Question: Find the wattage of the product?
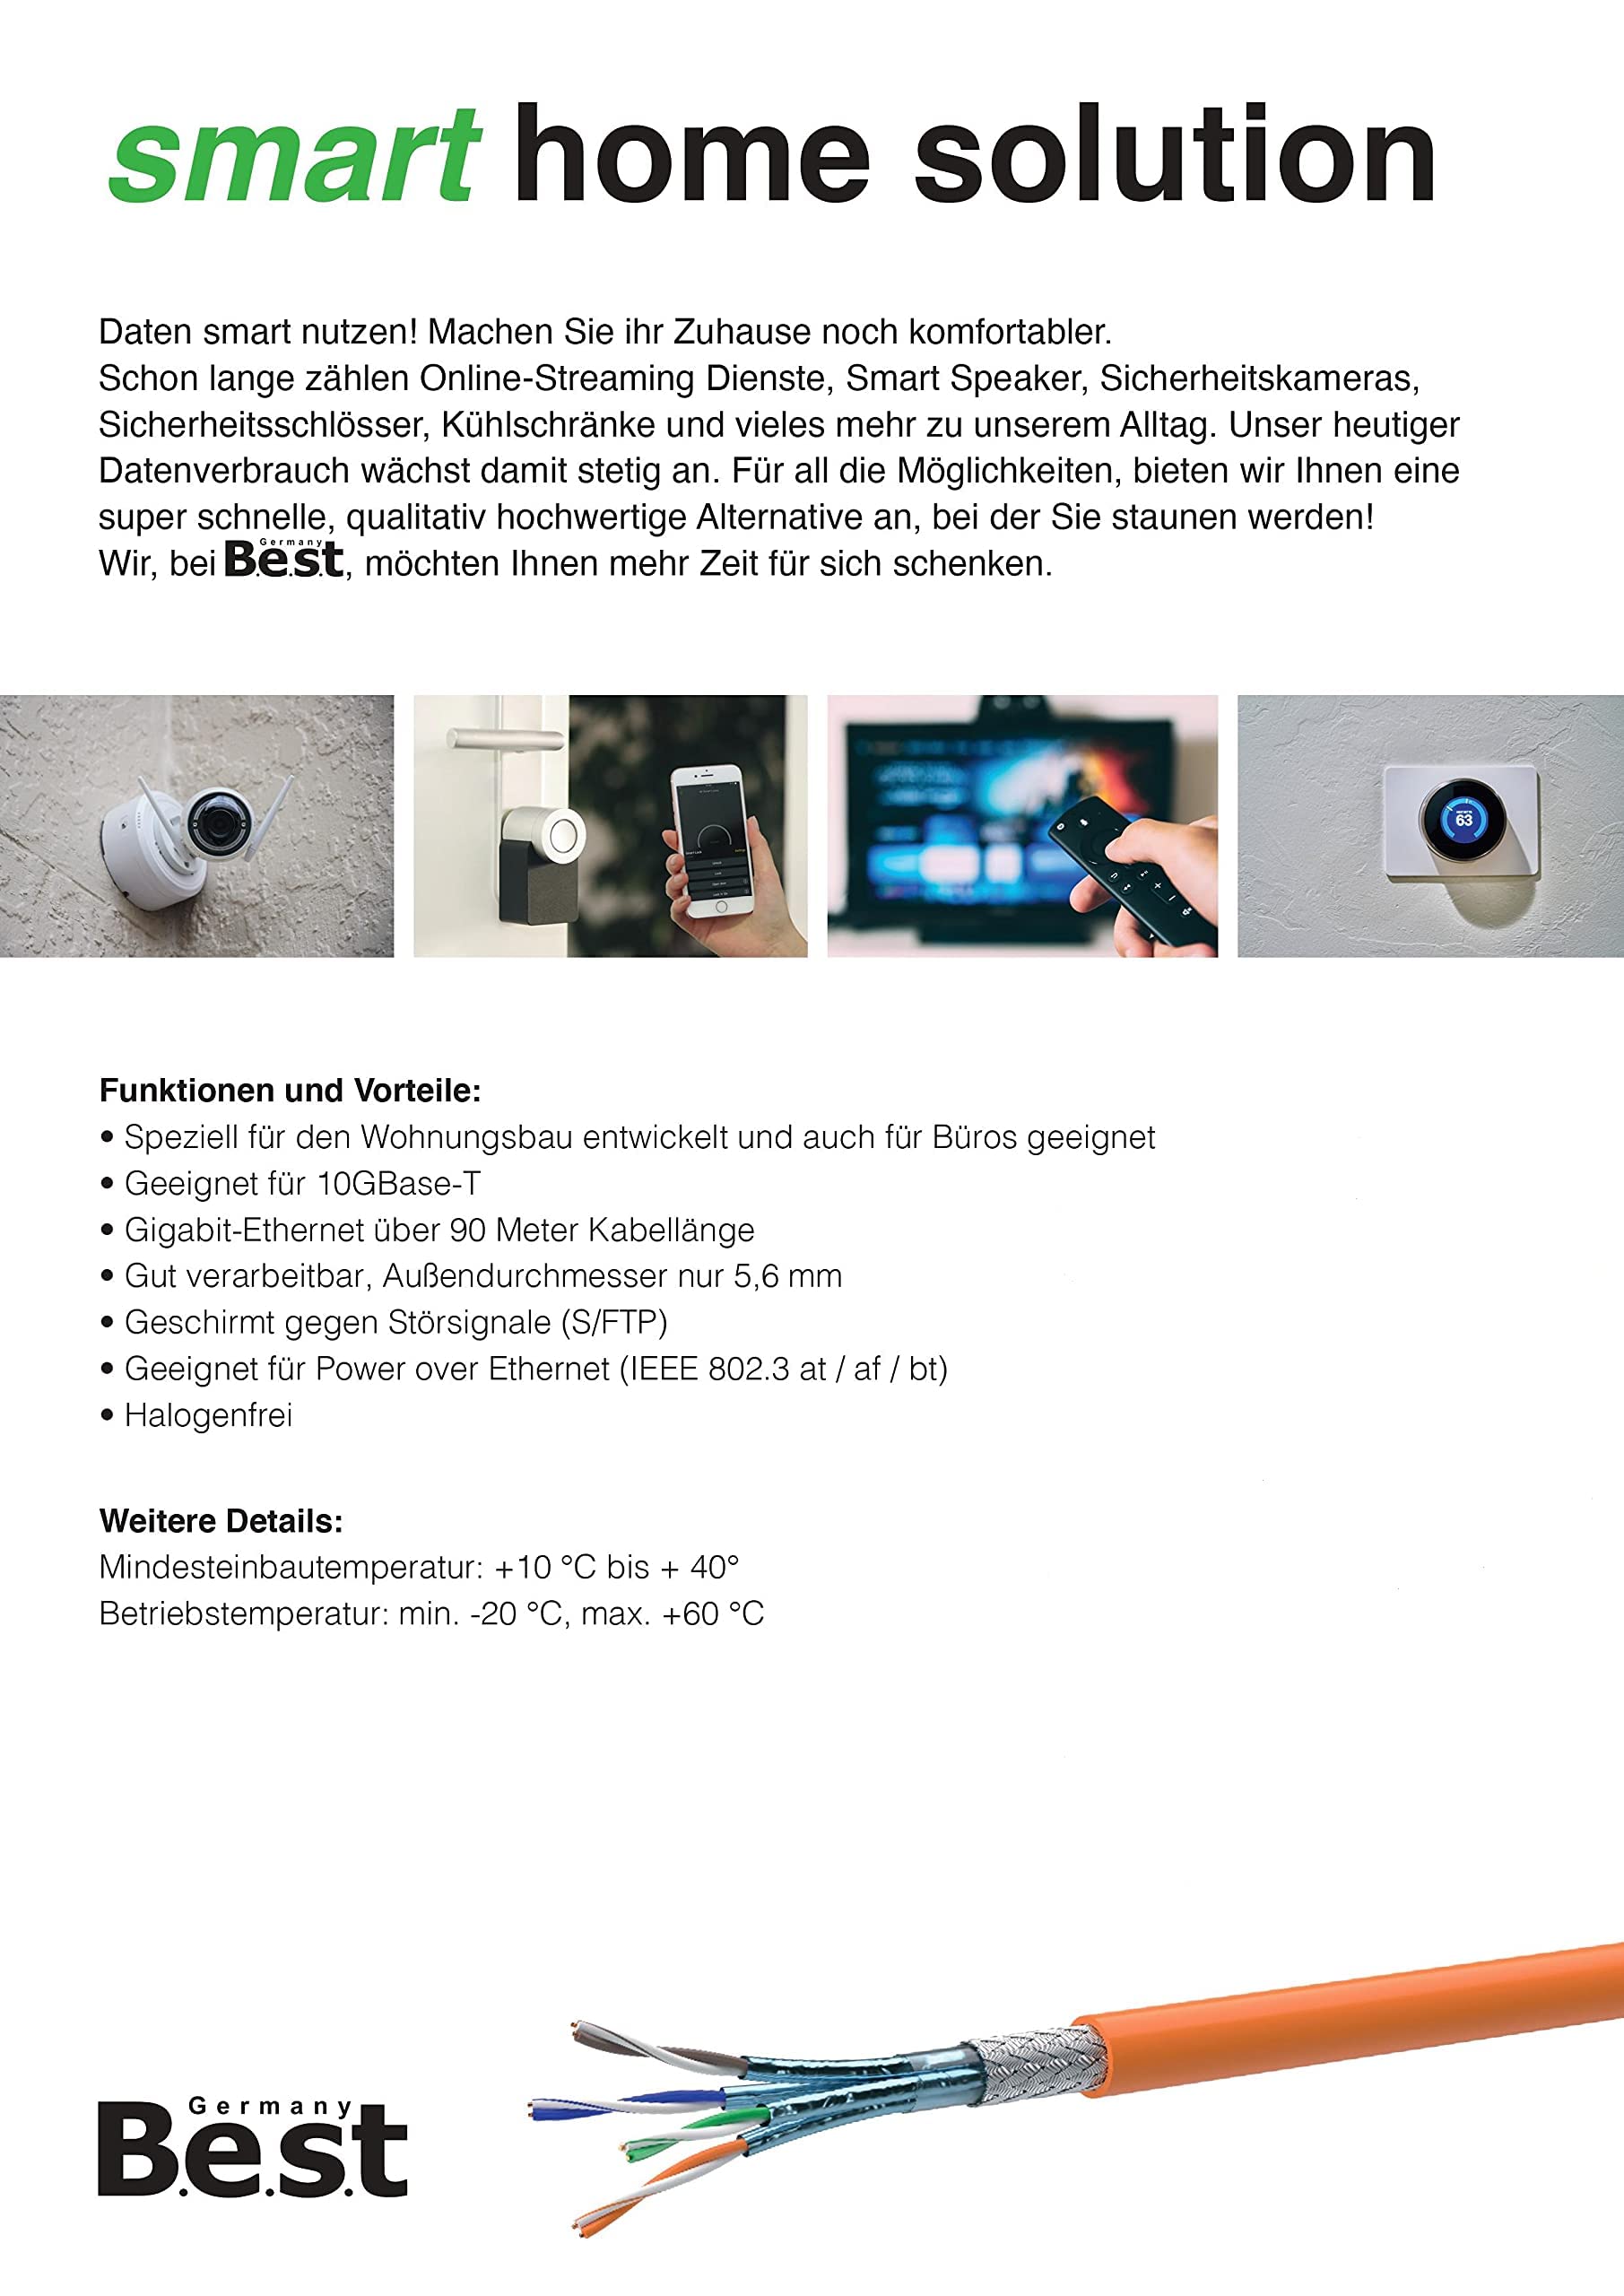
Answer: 802.3 watt